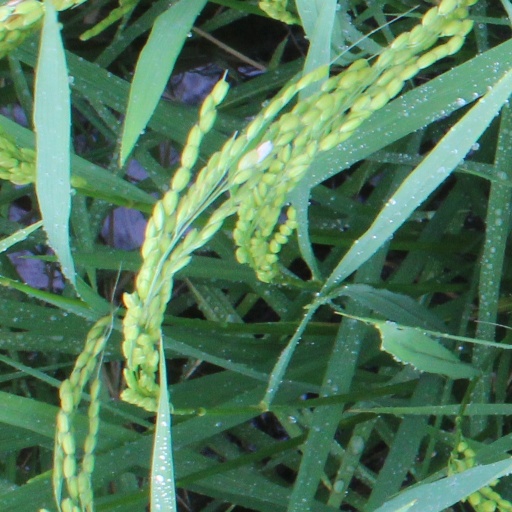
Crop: rice